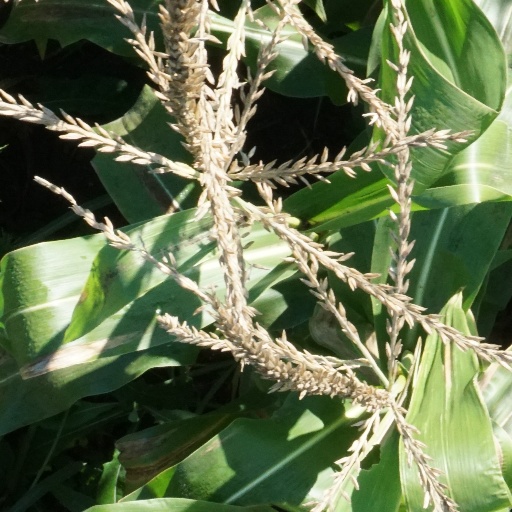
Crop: maize; corn